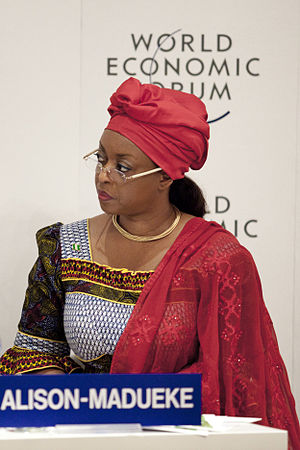
Diezani Alison-Madueke
Diezani Alison-Madueke, maj 2012
Diezani K. Alison-Madueke er en nigeriansk politiker, der 27. november 2014 blev valgt som den første kvindelige præsident for OPEC. Inden dette havde hun en karriere, der omfattede flere ministerposter i Nigeria, indledt med posten som transportminister 26. juli 2007. Hun er for tiden olieminister.